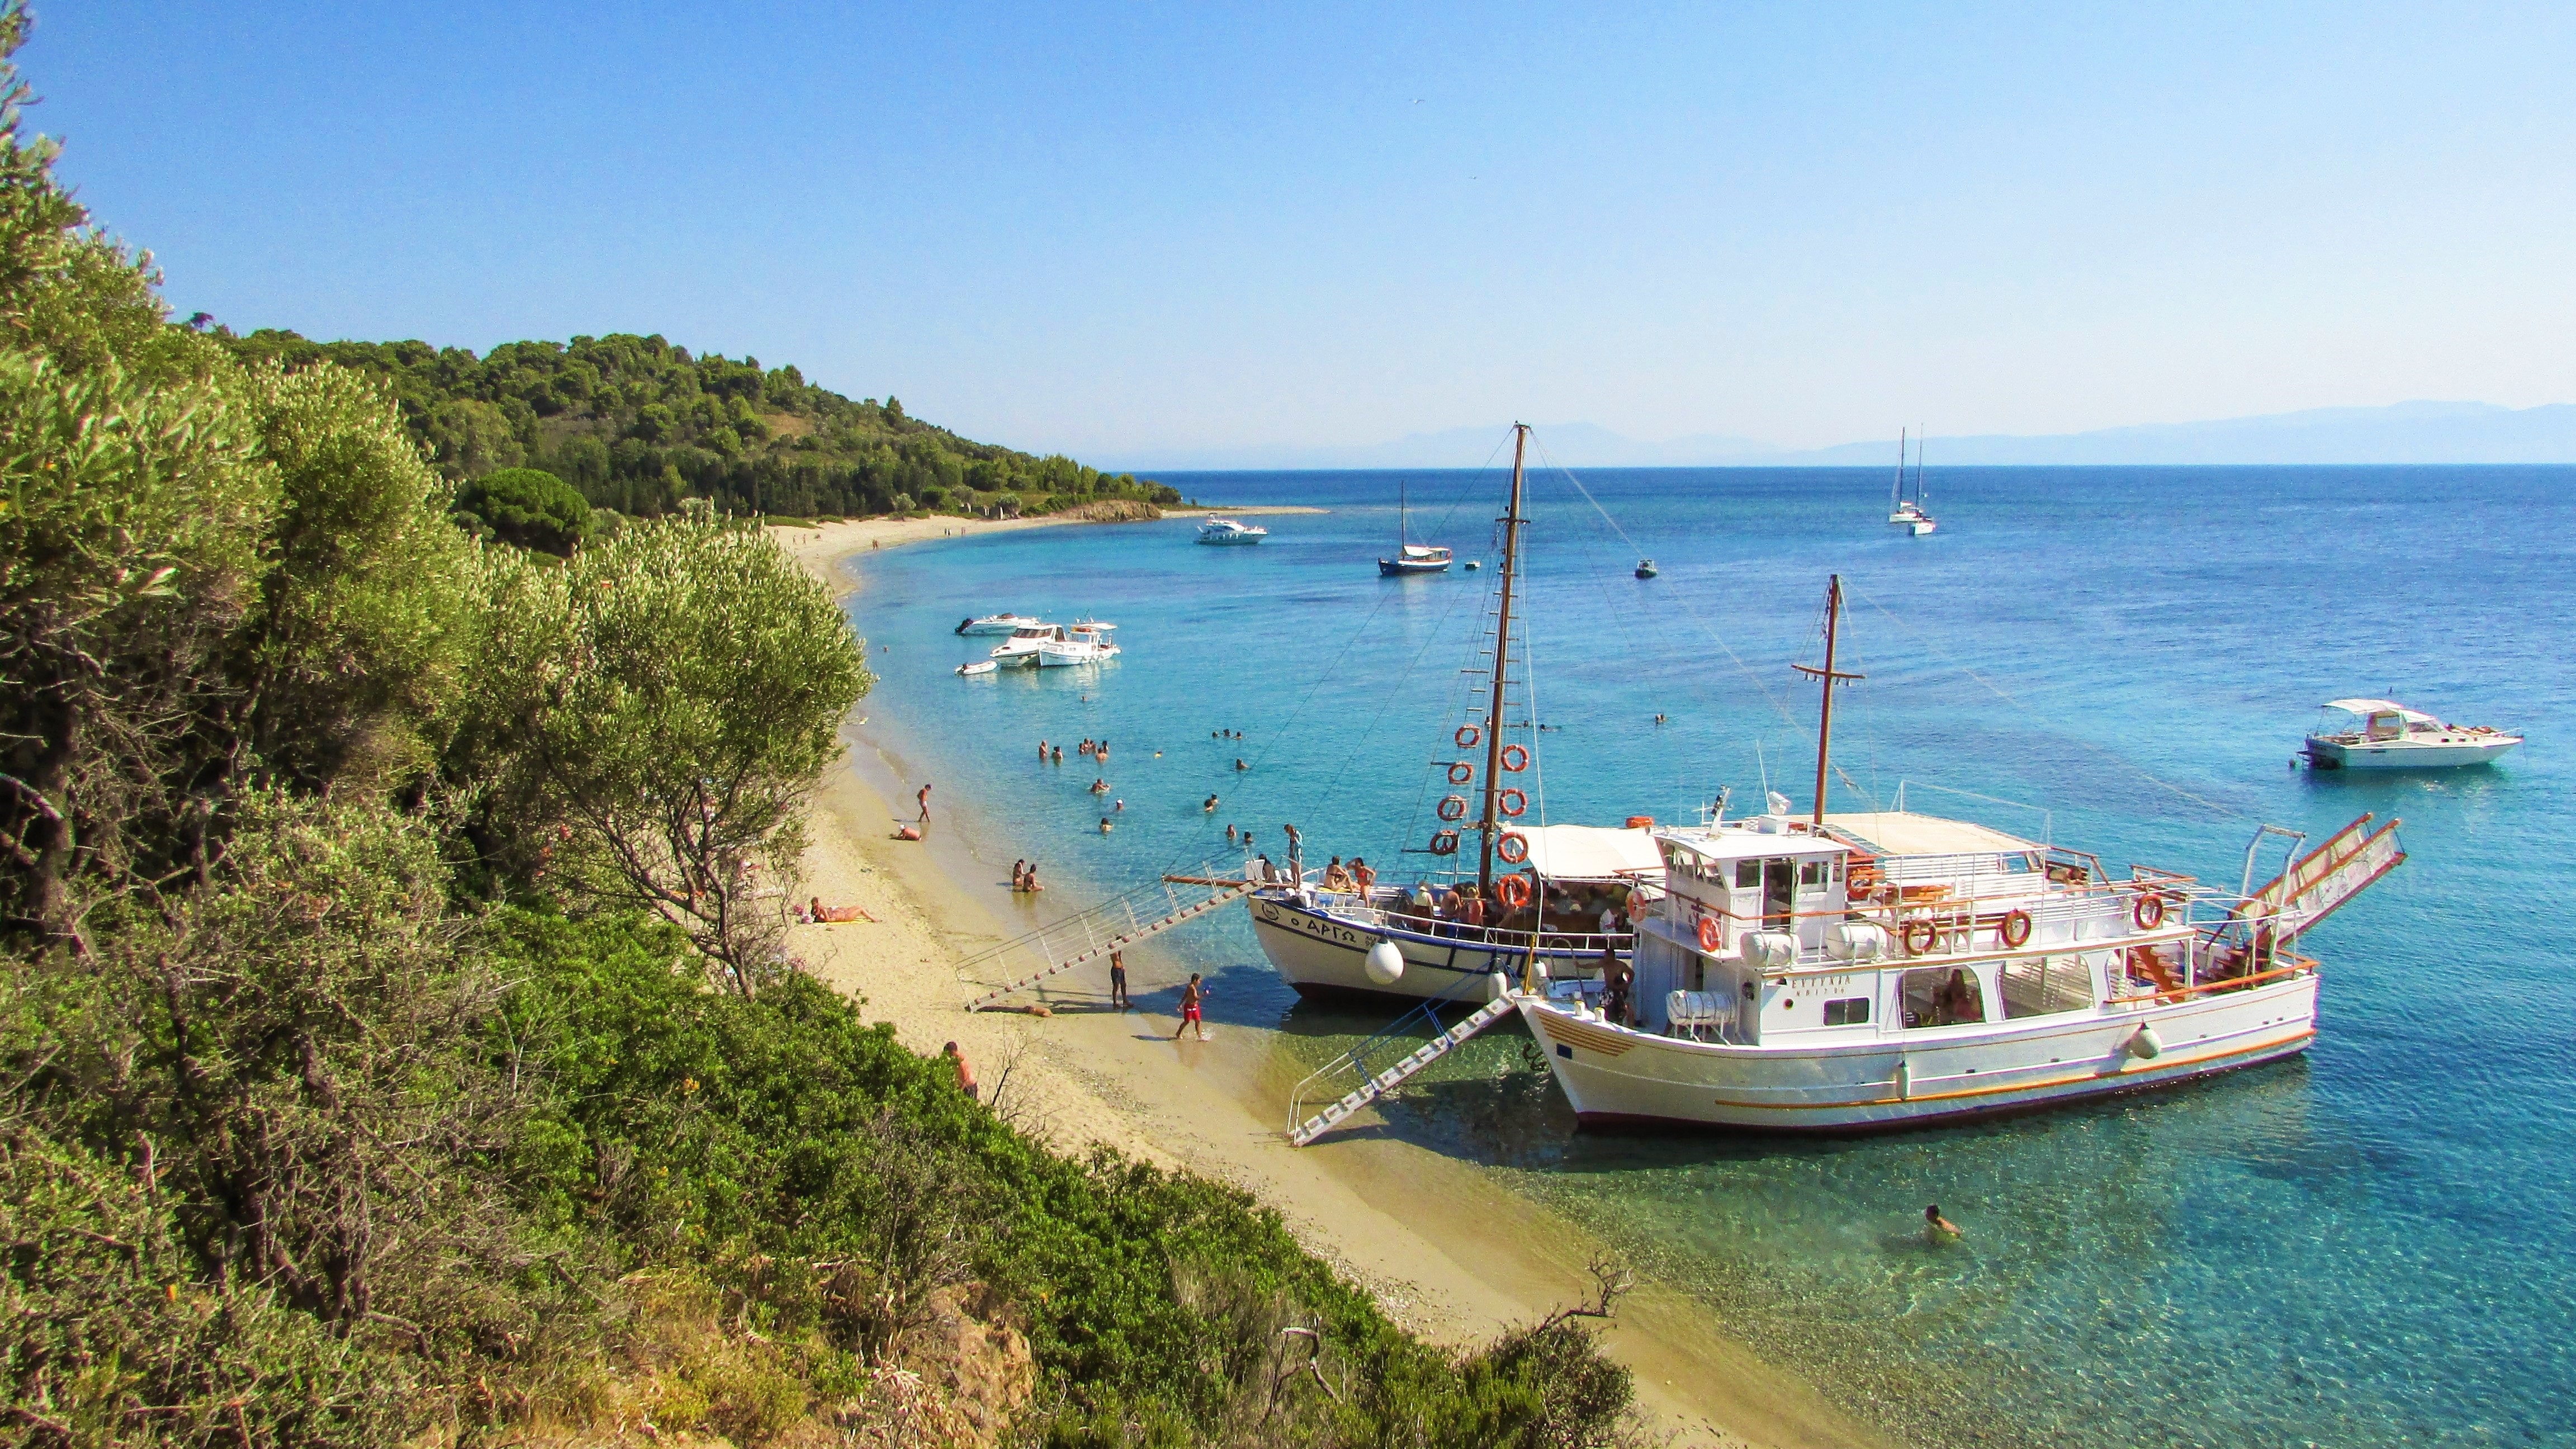
beach, sea, coast, nature, boat, summer, vacation, vehicle, paradise, scenic, holiday, bay, island, blue, greece, aegean, sporades, tsougkria